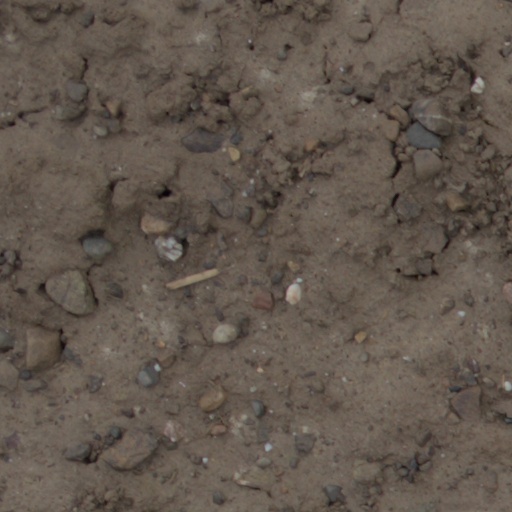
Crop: wheat